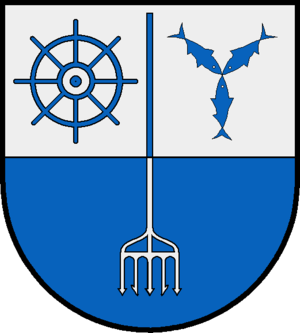
Maasholm est une commune de l'arrondissement de Schleswig-Flensbourg, Land de Schleswig-Holstein.